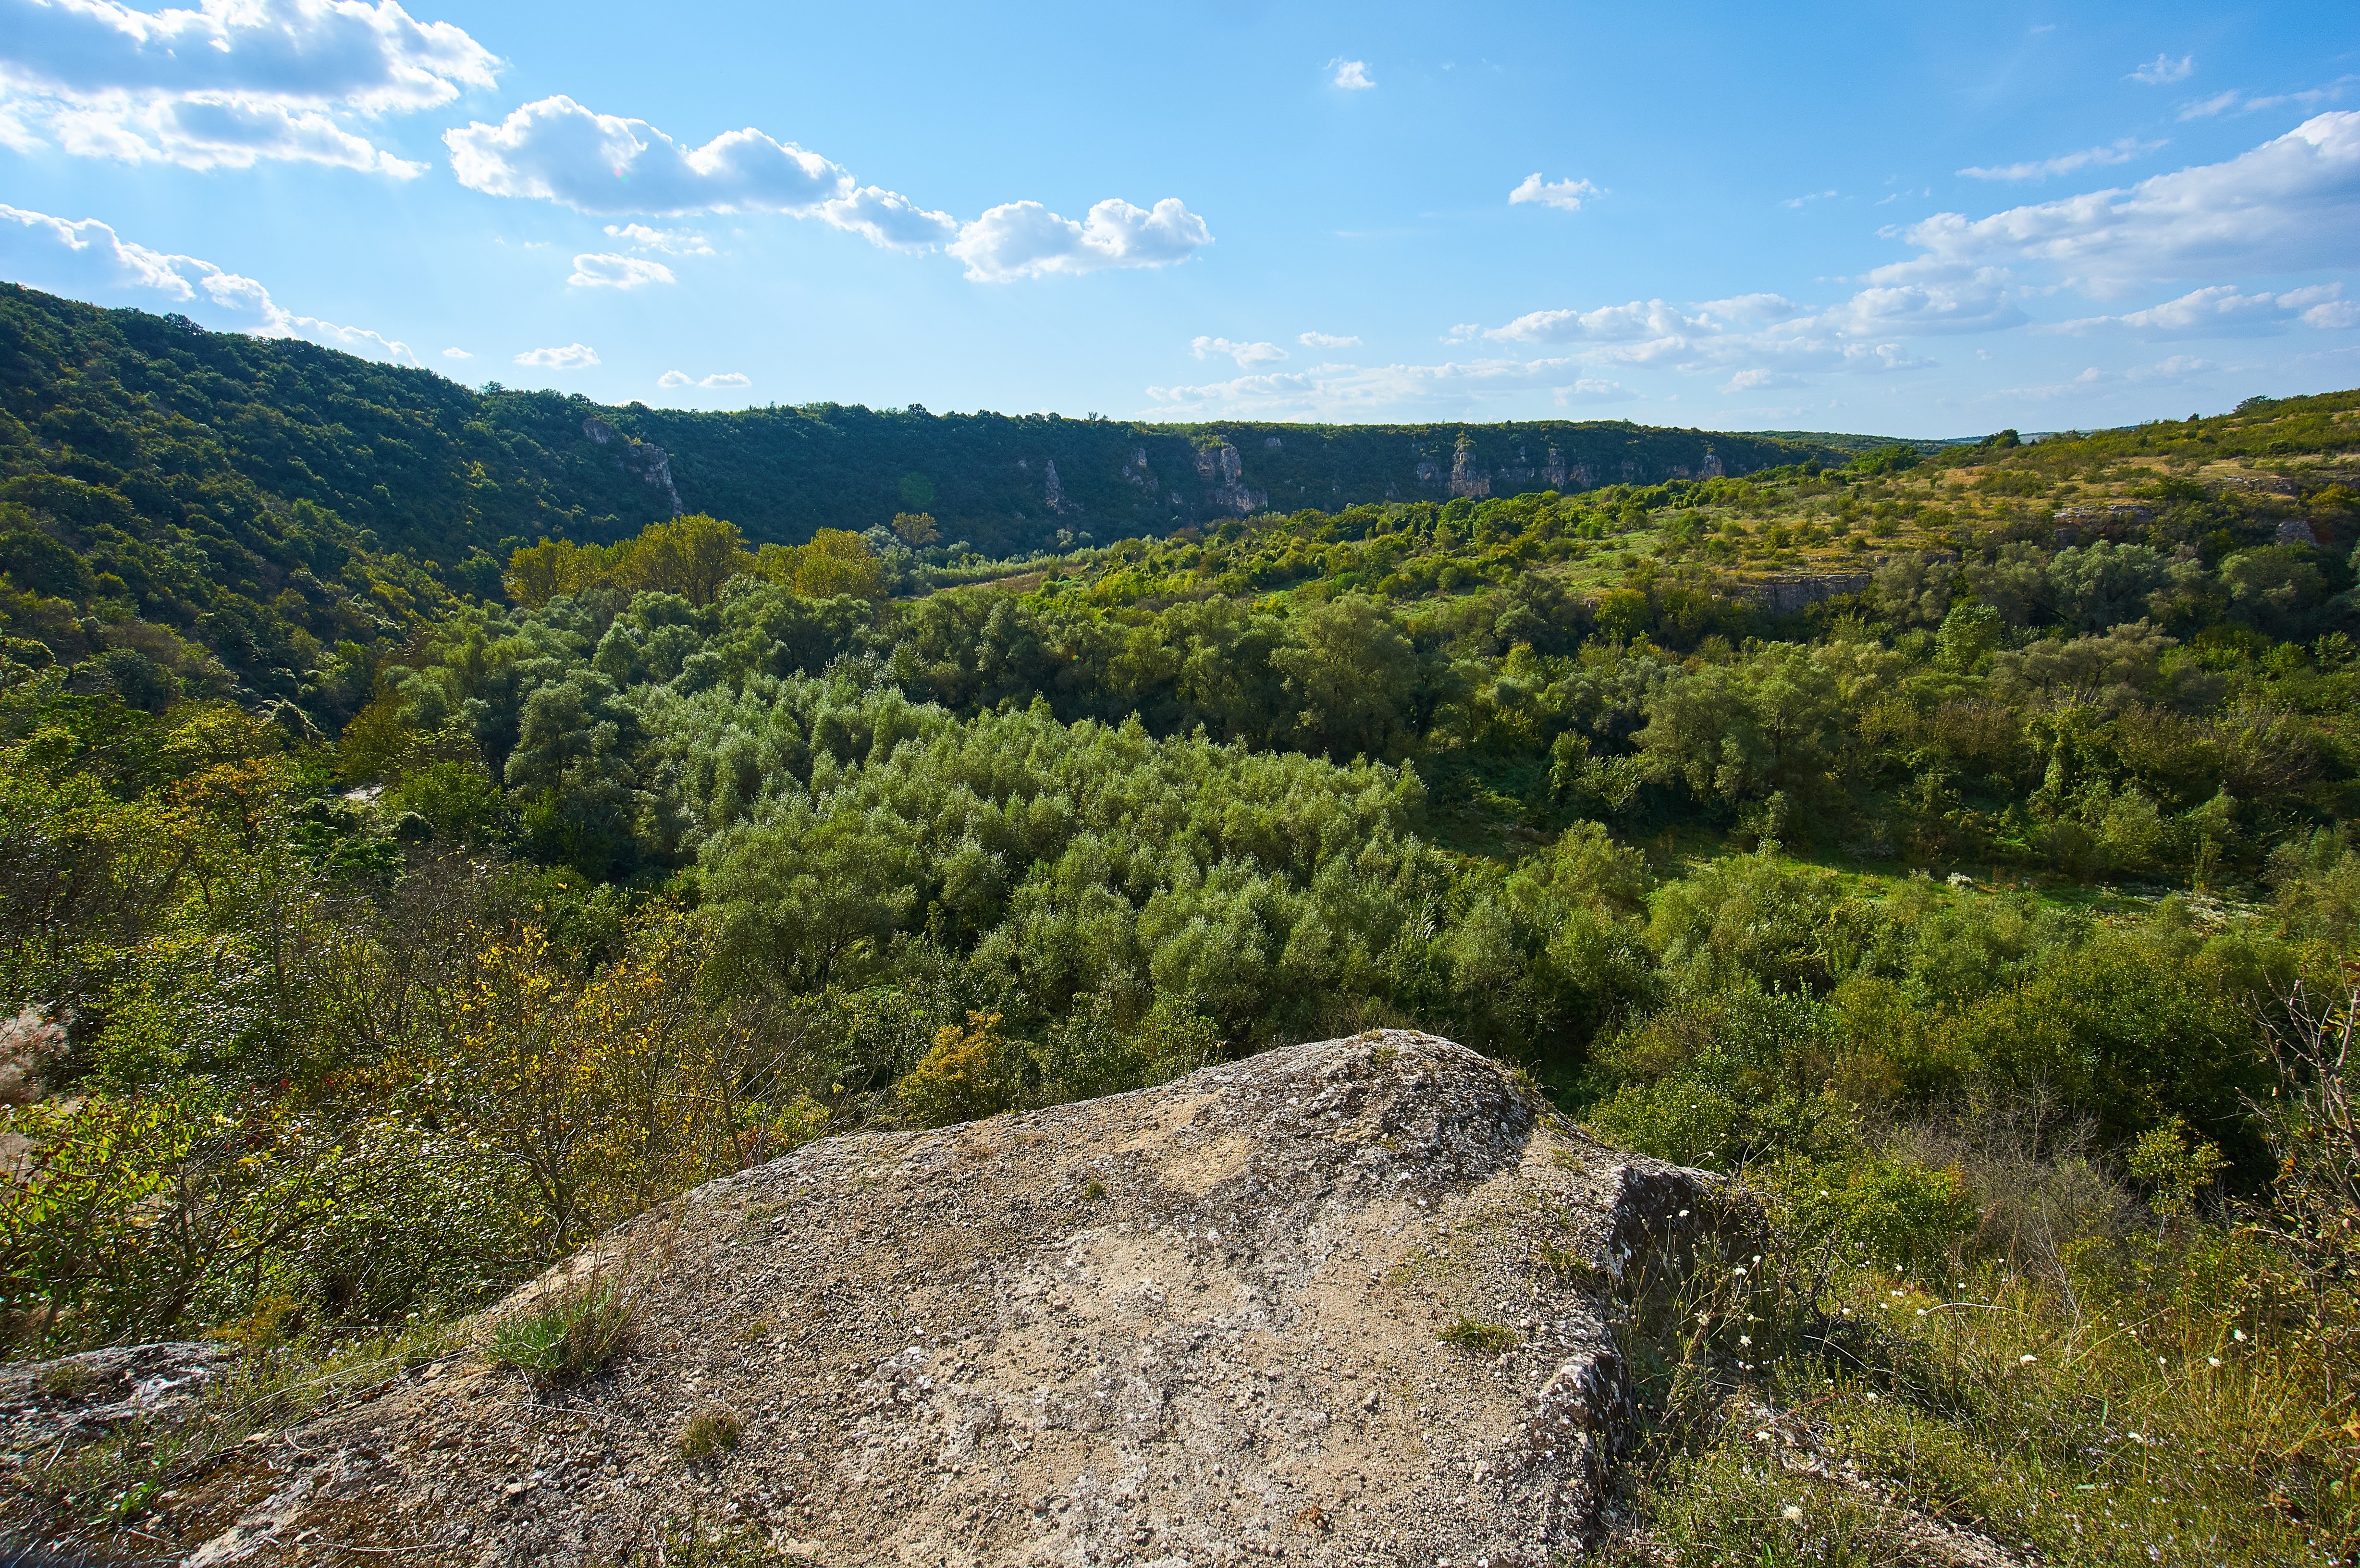
landscape, forest, wilderness, walking, mountain, hiking, trail, meadow, hill, adventure, valley, mountain range, ridge, rocks, vegetation, plateau, fell, habitat, ecosystem, natural park, mountain pass, natural environment, mountainous landforms, ruse lom, ivanovo